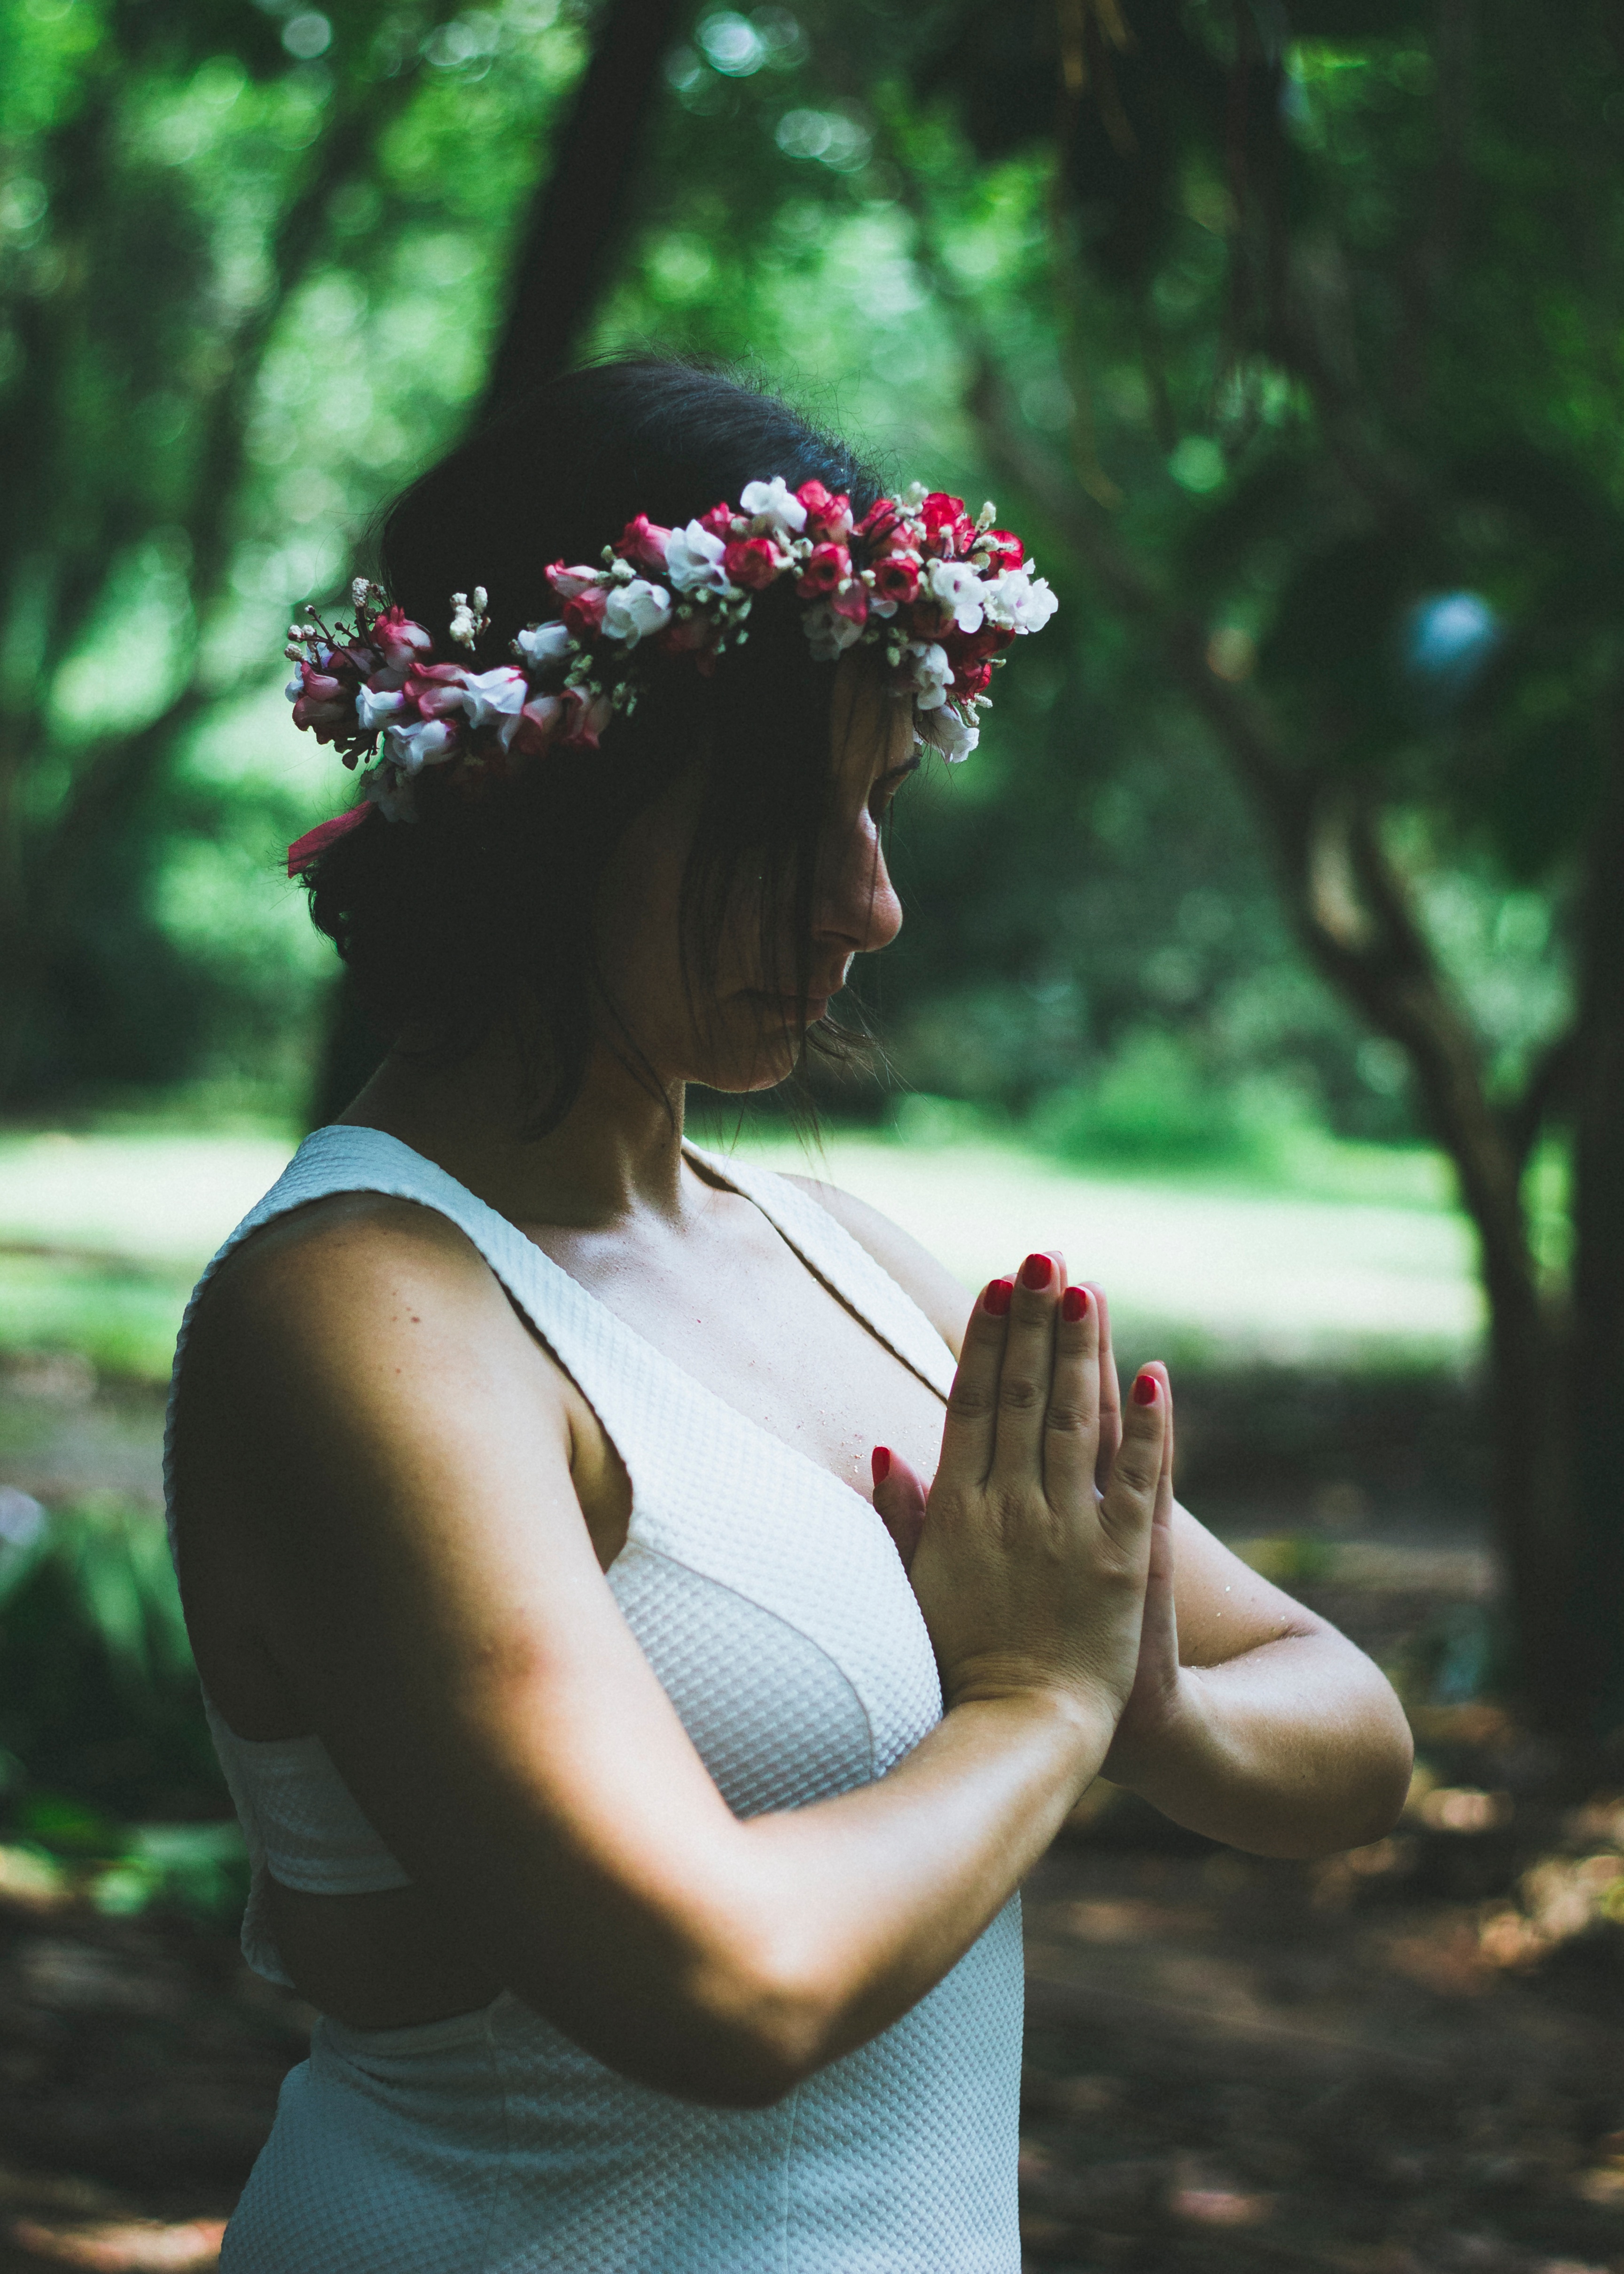
person, girl, woman, flower, portrait, model, spring, green, red, romance, fashion, clothing, lady, dress, photograph, beauty, emotion, photo shoot, portrait photography